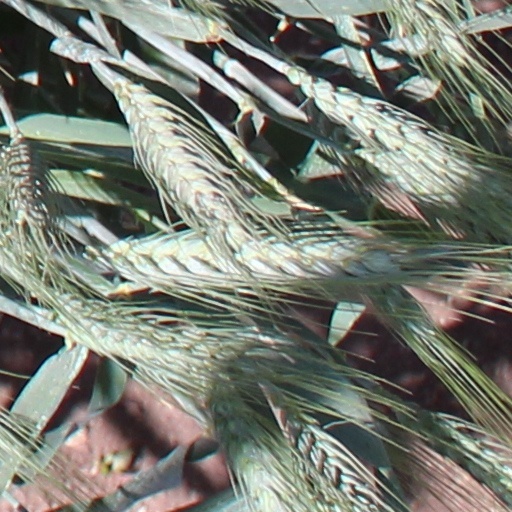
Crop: wheat